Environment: real
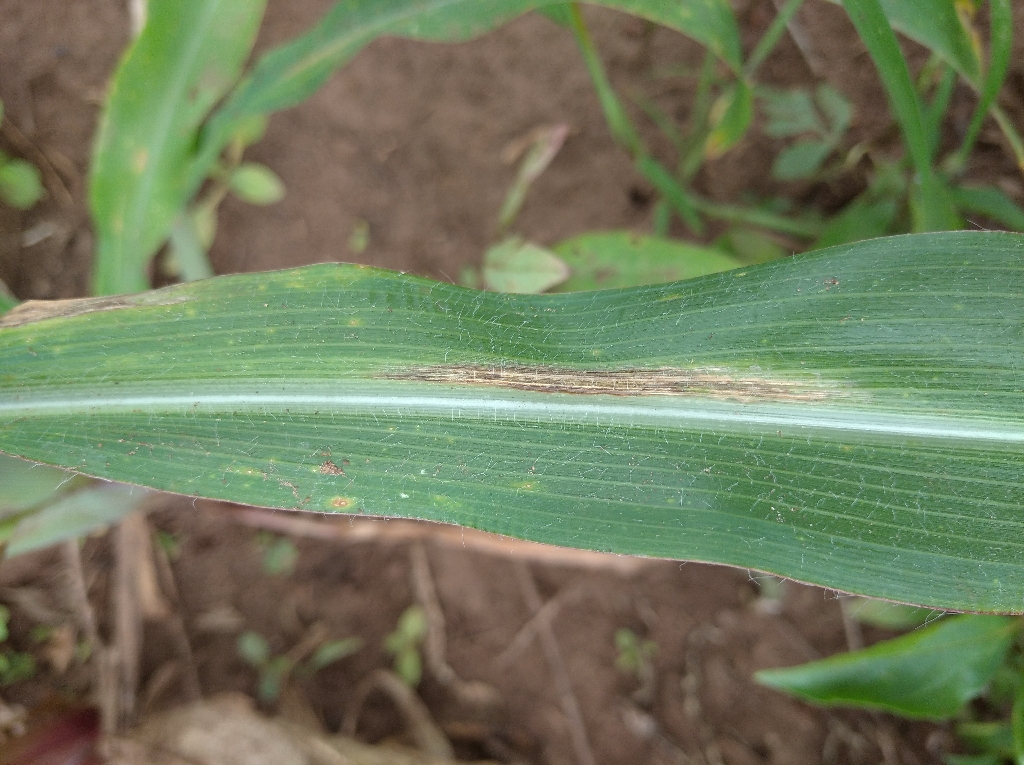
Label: northern_corn_leaf_blight